Deer Creek Valley Rural Historic District

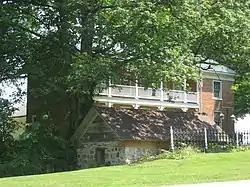
Mears family farmhouse and springhouse, June 2011

Deer Creek Valley Rural Historic District is a national historic district located in Deer Creek Township, Carroll County, Indiana. It encompasses 44 contributing buildings, 17 contributing sites, and 13 contributing structures on 20 historic properties near Delphi, Indiana. It includes several farmsteads, four cemeteries, two bridges (High Bridge and the separately listed Wilson Bridge), the Monon railroad right of way, the Delphi-Camden Road, and Deerk Creek and its slate bluffs. Notable farmsteads include the Mears Family Farmstead with a two-story Greek Revival style brick farmhouse.